New Writings in SF 12

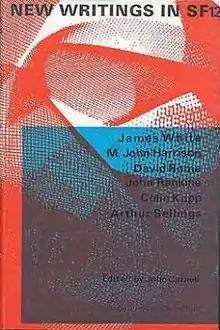
Cover of the first edition

New Writings in SF 12 is an anthology of science fiction short stories edited by John Carnell, the twelfth volume in a series of thirty, of which he edited the first twenty-one. It was first published in hardcover by Dennis Dobson in 1968, followed by a paperback edition by Corgi the same year.